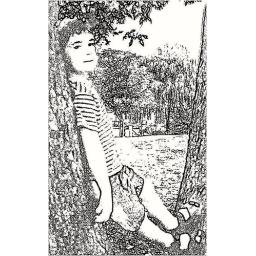
boy in a tree